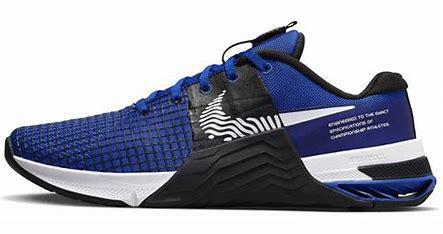
Brand: Nike
Model: Metcon 8